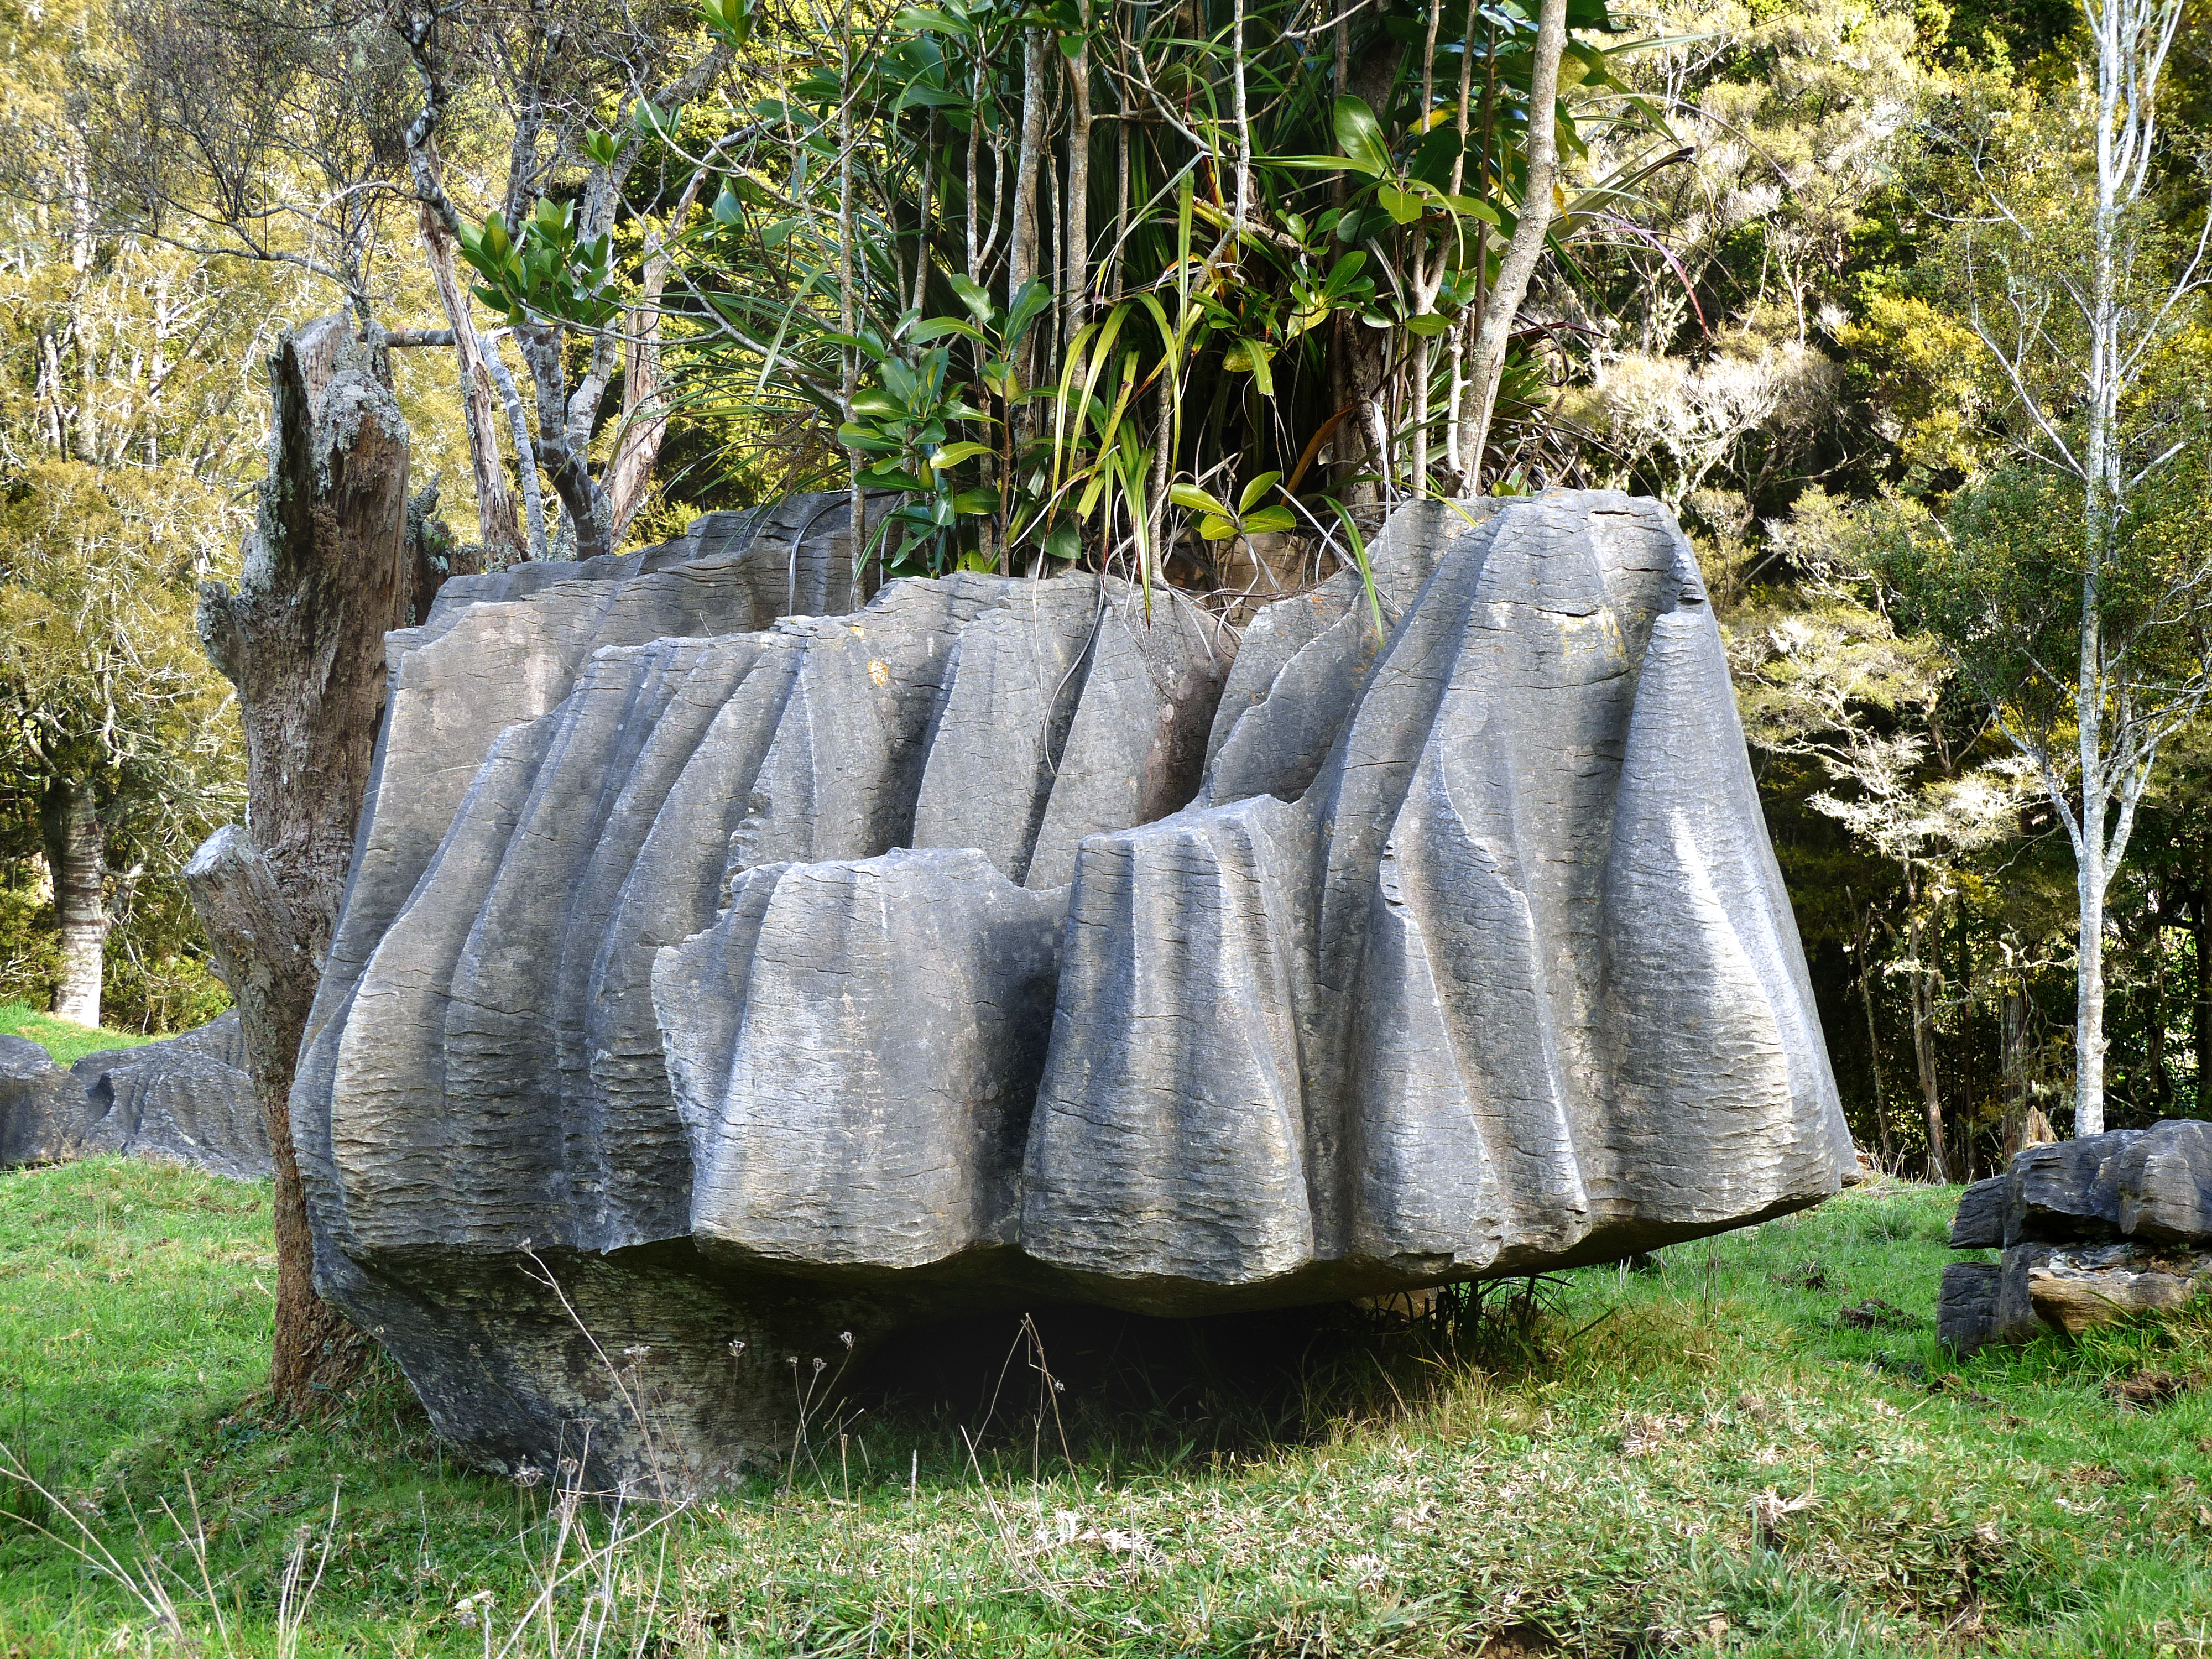
tree, rock, monument, backyard, botany, garden, rocks, sculpture, art, boulder, limestone, superzoom, limixfz200, yard, water feature, weatheredlimestone